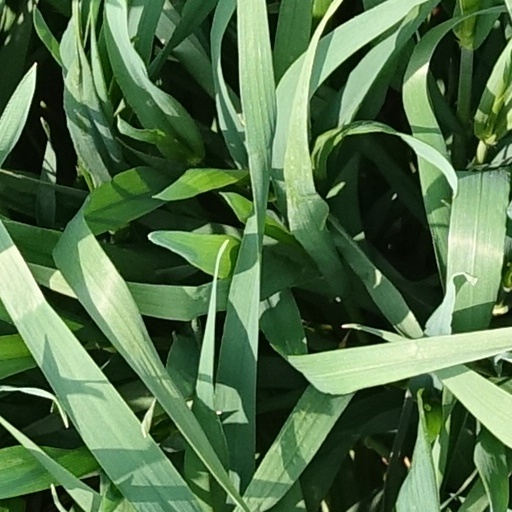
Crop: wheat